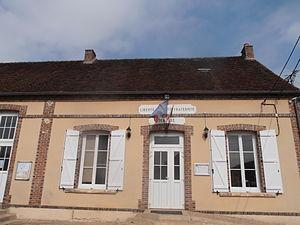
Mairie de Verlin (Yonne) France
Verlin est une commune française située dans le département de l'Yonne en région Bourgogne-Franche-Comté. Ses habitants sont appelés les Verlinois.